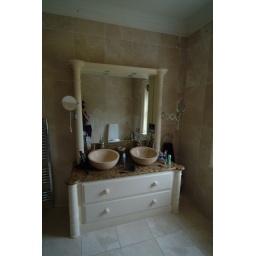
bathroom cabinet by wall panelling ltd at Deansgreeh Hall